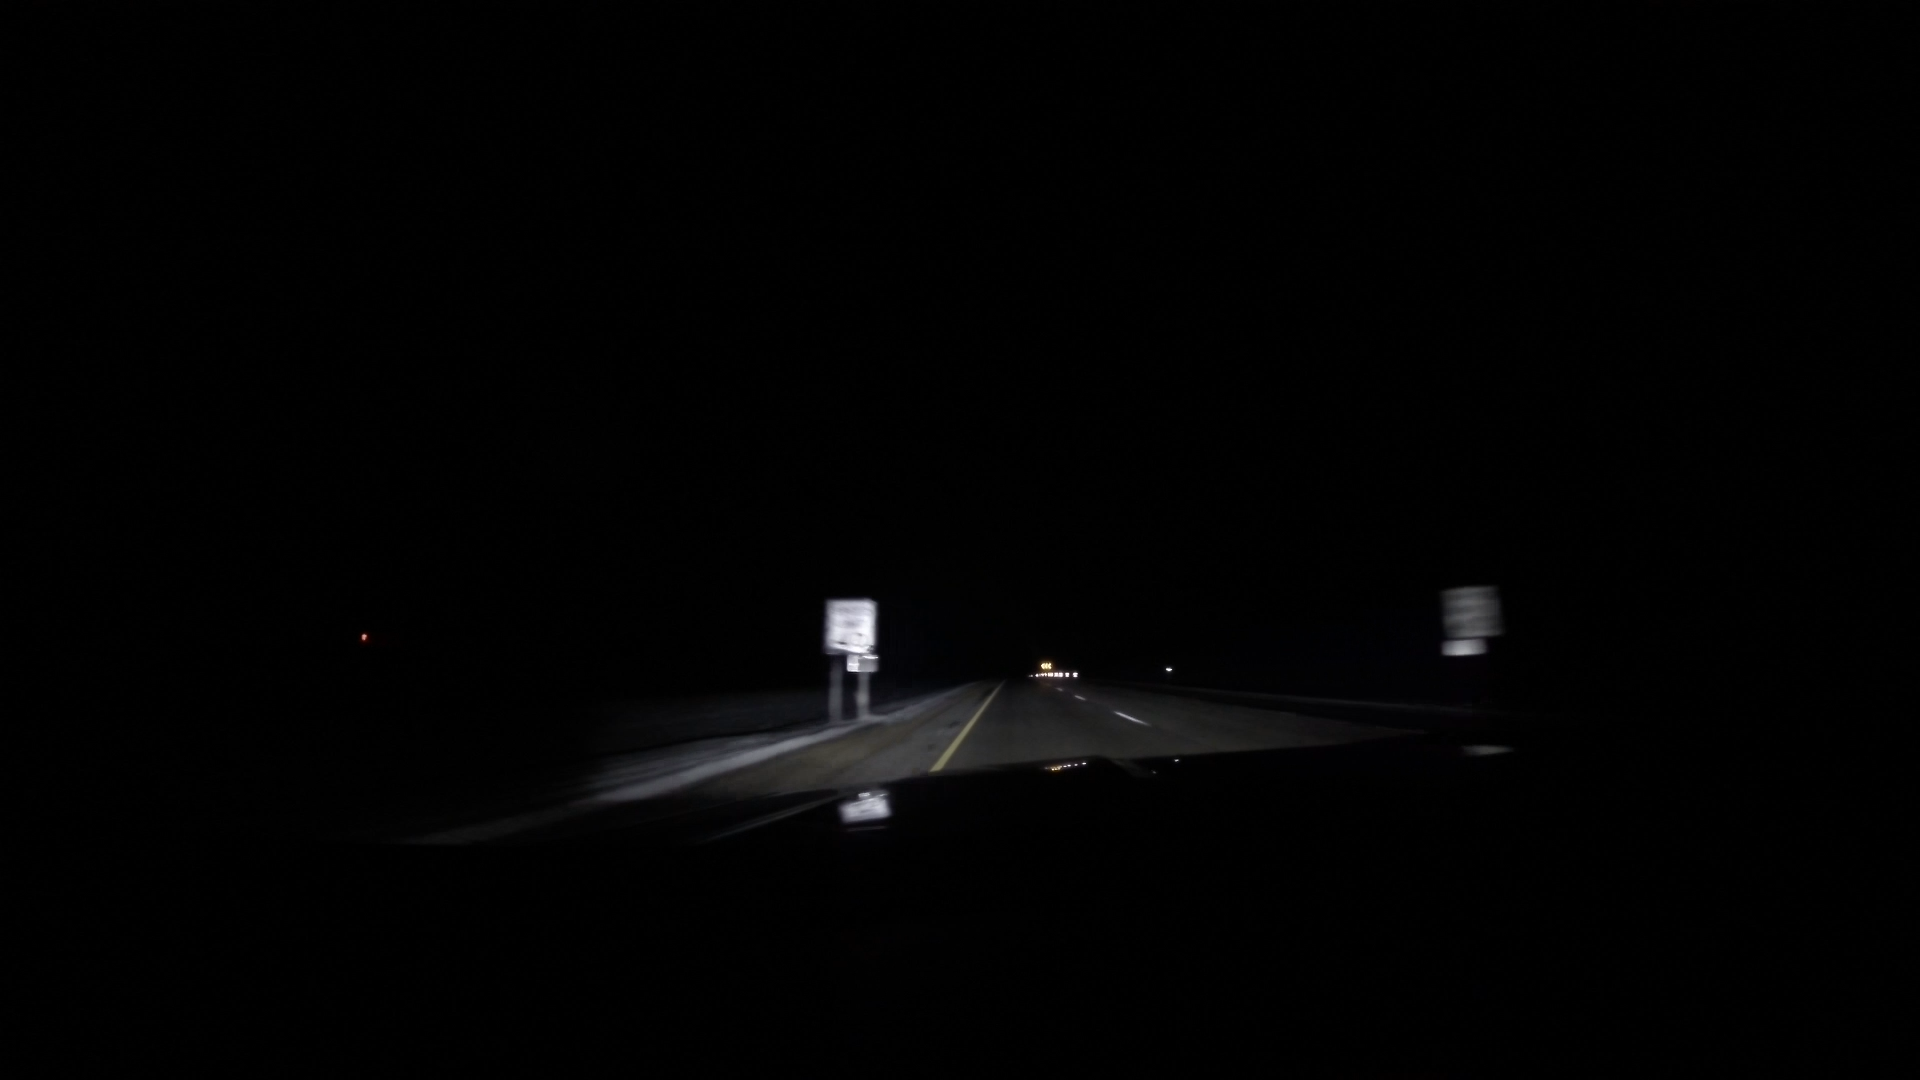
Speed limit sign label: mph40